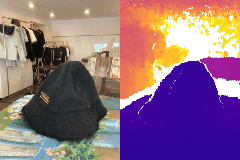
Label: hat